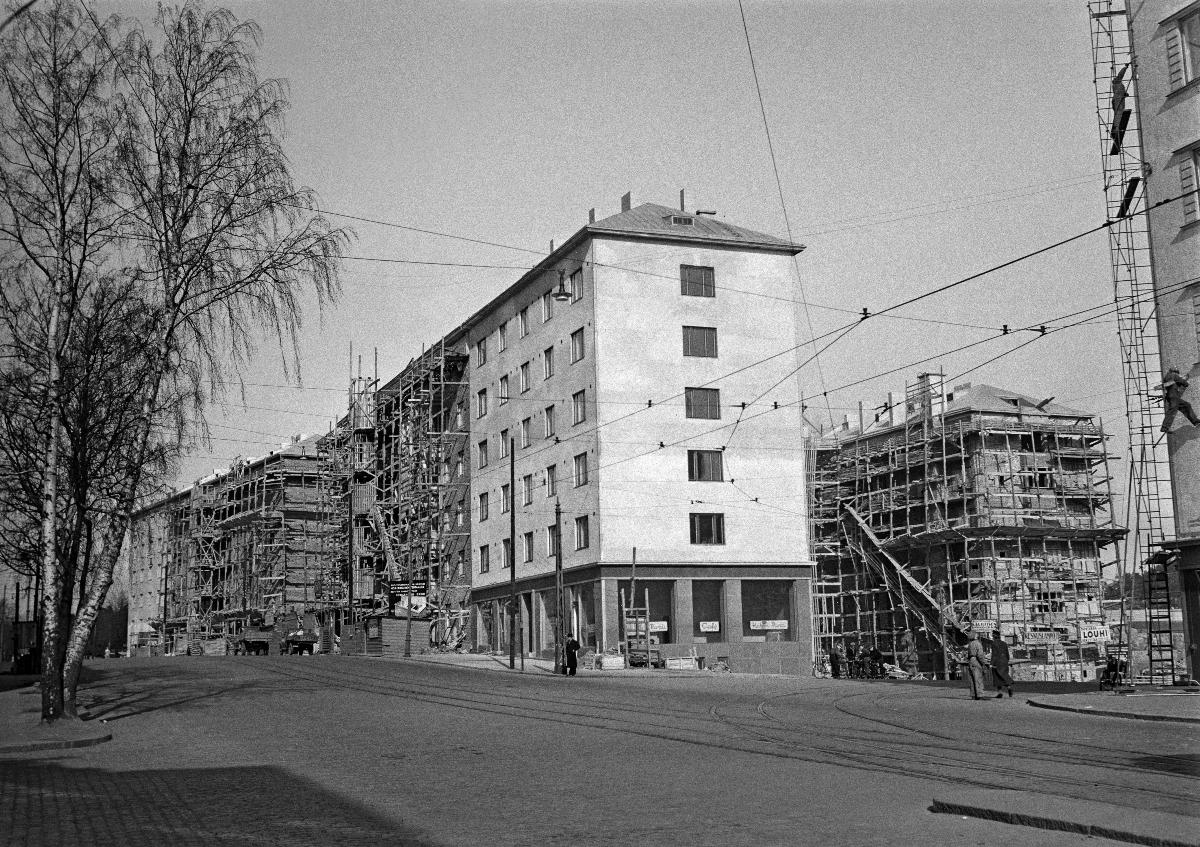
Kerrostalorakentamista Töölössä
Byggande av höghus i Tölö; Construction of apartment buildings in Töölö
sisällön kuvaus: Kerrostalon rakennustyömaa taka-Töölössä Helsingissä 31.3.1938. Rakentamista nykyisen Mannerheimintien ja Nordenskiöldinkadun kulmassa. content description: Construction site of an apartment building in Töölö district, Helsinki 31.3.1938. innehållsbeskrivning: Höghus byggplats i bortre Tölö, Helsingfors 31.3.1938. Bygge i hörnet av nuvarande Mannerheimvägen och Nordenskiöldsgatan.
Kuvaaja: Sundström, Hugo, kuvaaja
Vuosi: 1938
Paikka: Suomi, Uusimaa, Helsinki, Töölö Helsinki
Aiheet: HBL; rakennukset; rakennustyömaat; rakentaminen; kerrostalot; buildings; building sites; architecture; construction; construction sites; blocks of flats; apartment blocks; byggnader; byggplatser; arkitektur; bygge; byggplats; höghus; våningshus; flervåningshus